Martin Driller

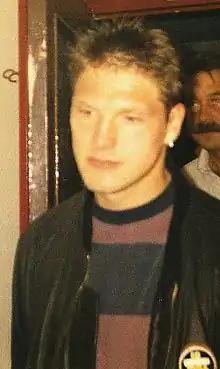
Driller in 1992–93 season

Martin Driller (born 2 January 1970) is a German former professional footballer who played as a forward.